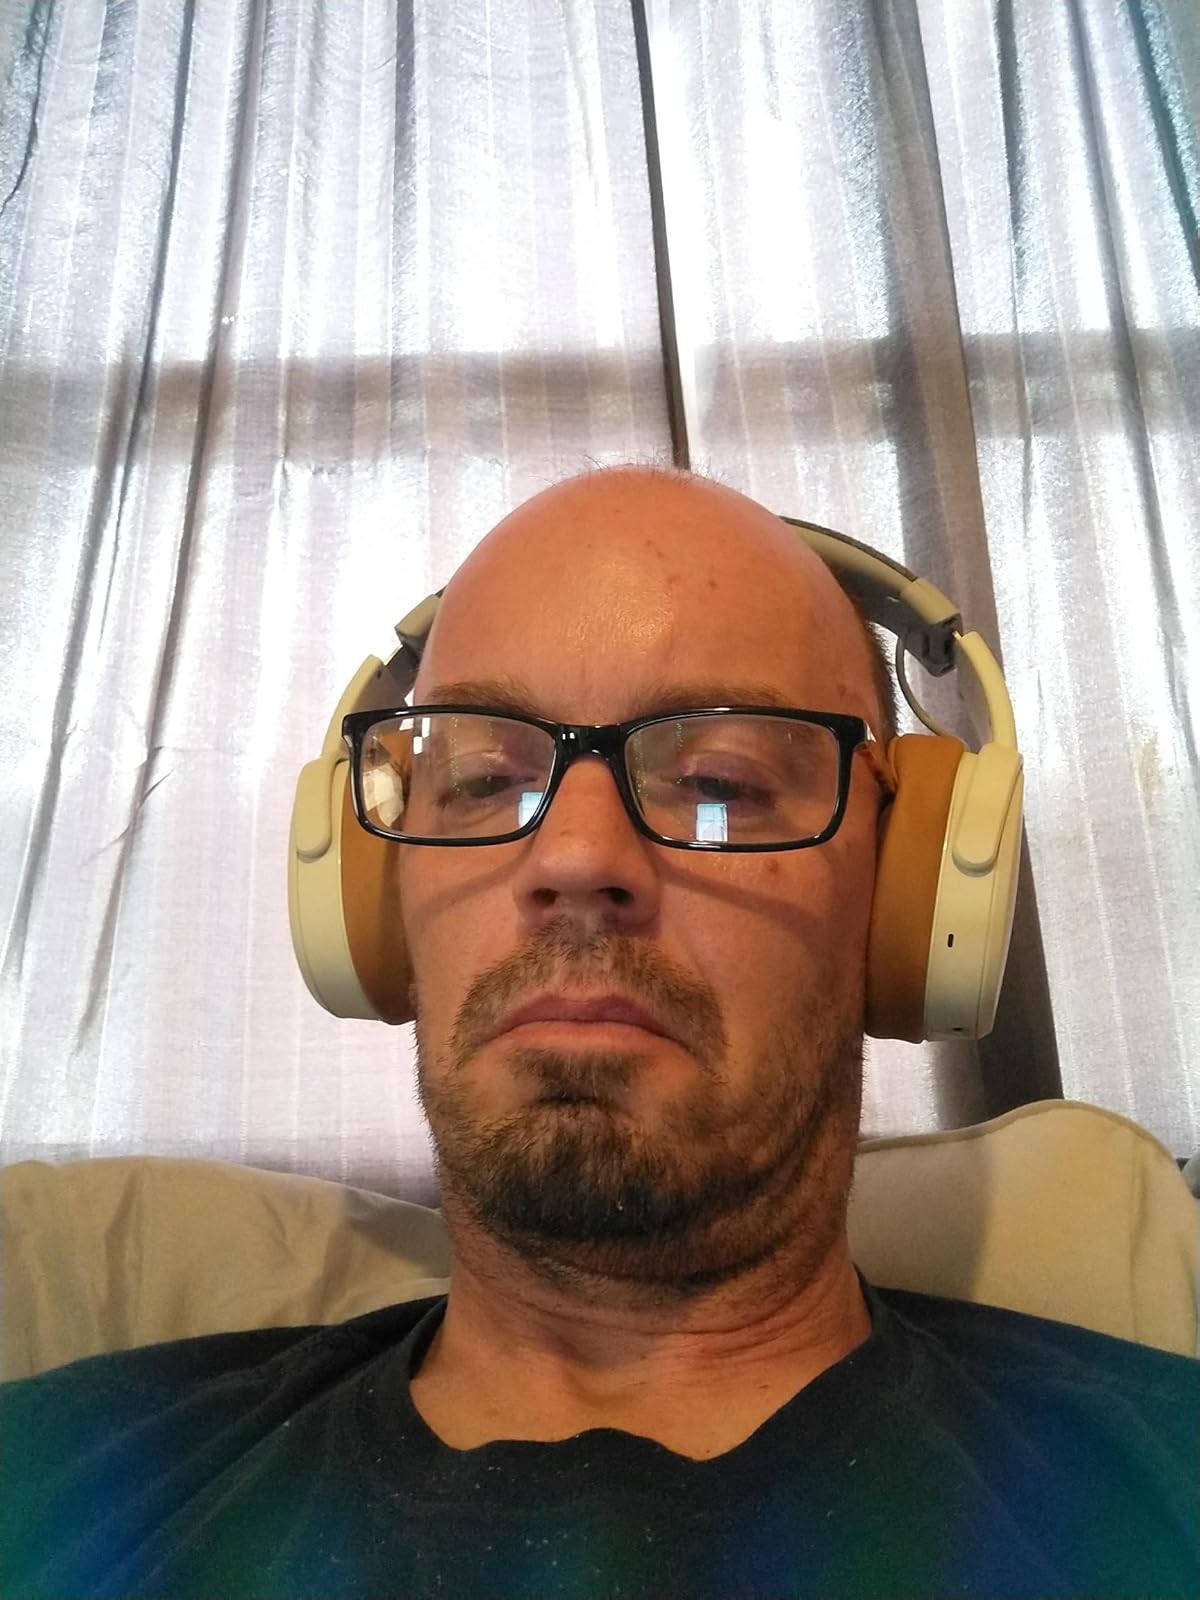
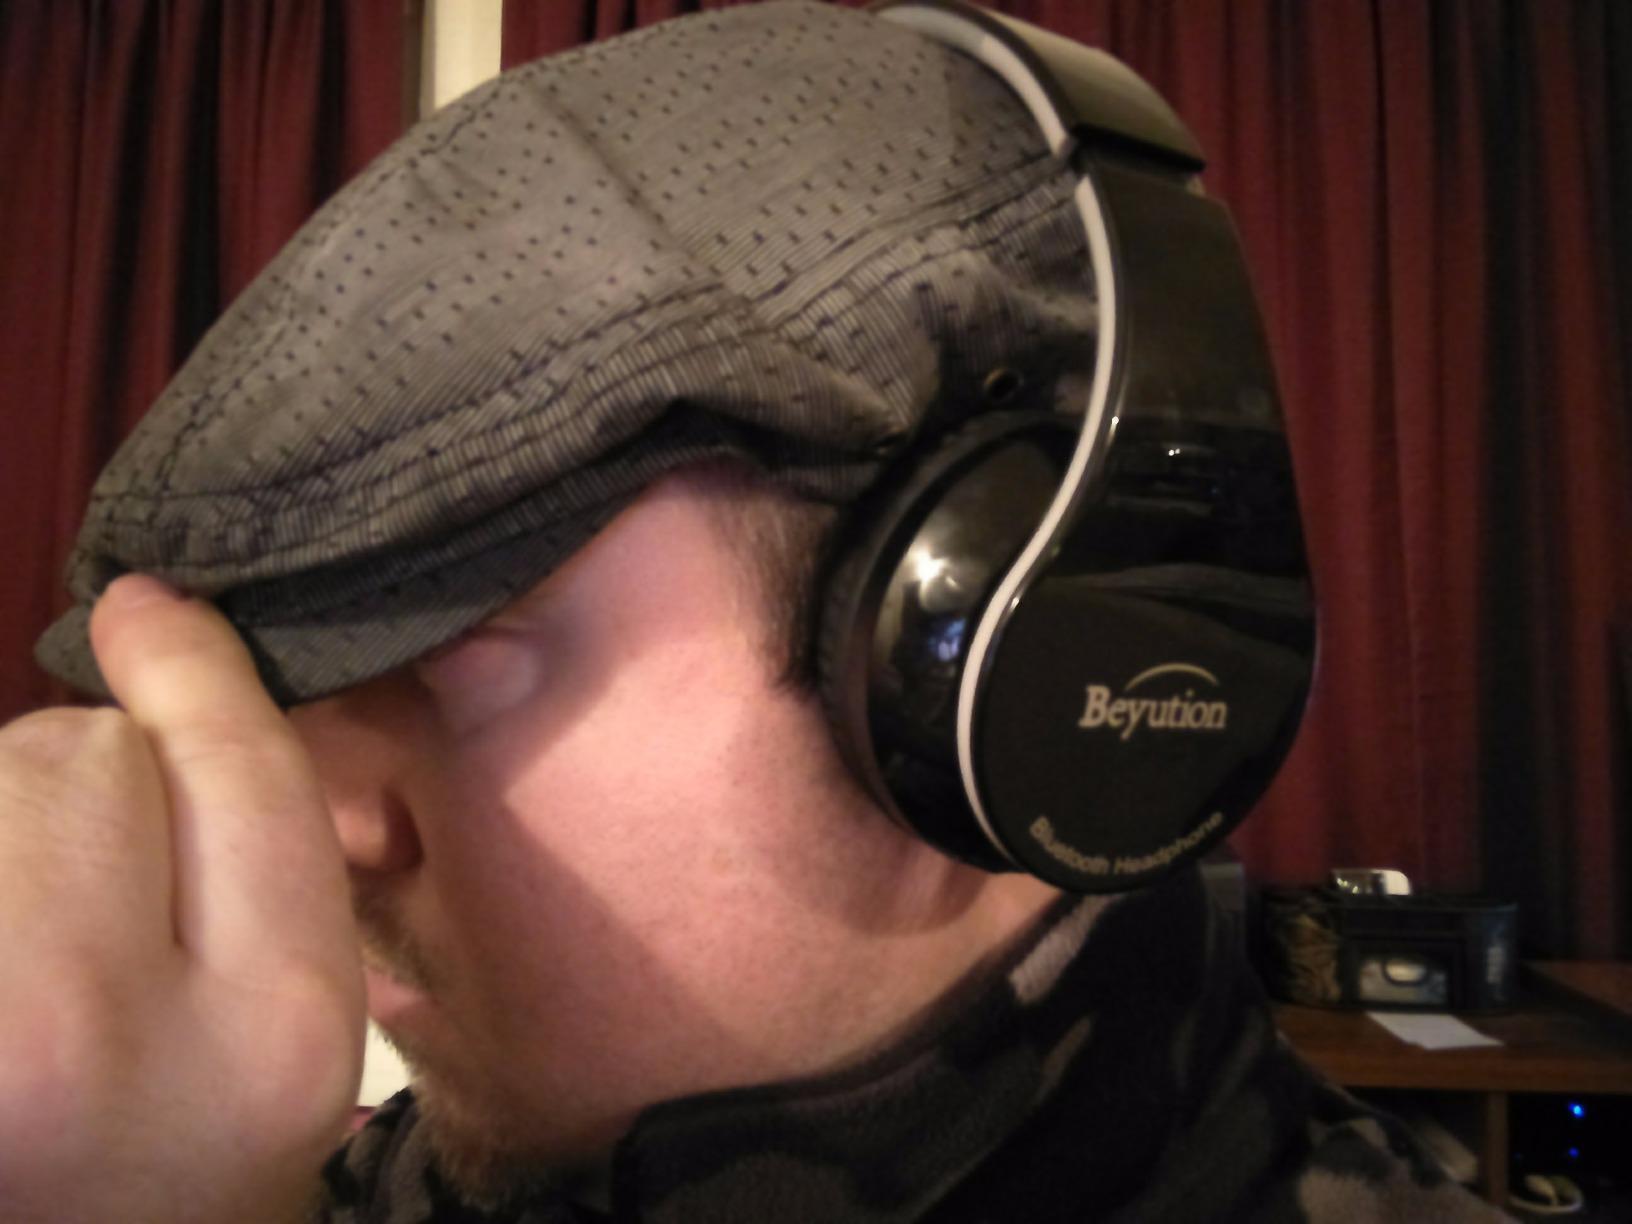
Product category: headphones
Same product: no